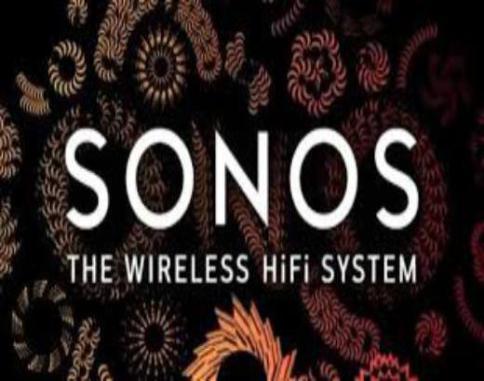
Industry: Electronic